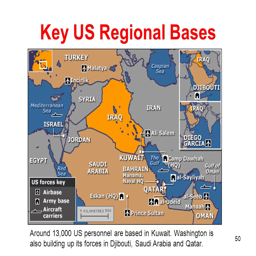
map of us bases in the middle east